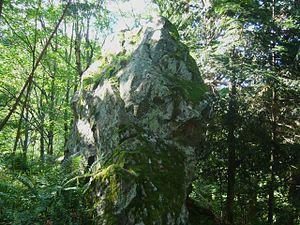
Rocher de la Longire à Rombach-le-Franc où le curé Boulanger disait sa messe au cours de la Révolution
Rombach-le-Franc est une commune française située dans le département du Haut-Rhin, en région Grand Est.